Court of Cassation (Duchy of Warsaw)

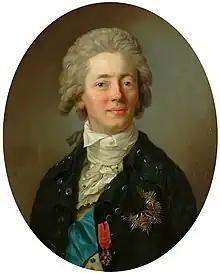
Stanisław Kostka Potocki, President of the Council of State and presiding officer of the Court of Cassation

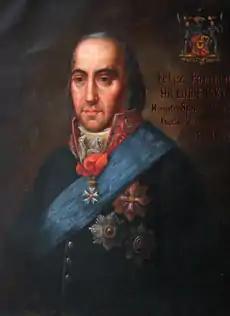
Feliks Franciszek Łubieński, Minister of Justice, a member of the judging panel and a key architect of the court's framework

The first draft of the act defining the Court of Cassation, titled "Description of the Court of Cassation in the Council", was presented by Minister of Justice Feliks Łubieński at a Council of State meeting on 8 January 1808. It proposed strengthening the court's role, notably by emphasizing the position of the cassation prosecutor. On 19 March 1808, Józef Kalasanty Szaniawski was appointed cassation prosecutor. Ambitious politically, Szaniawski used his position to criticize Łubieński, complicating the legislative process.